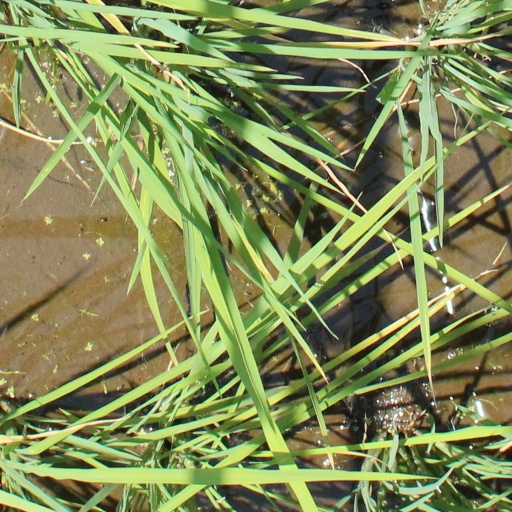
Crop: rice